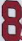
Number: 8